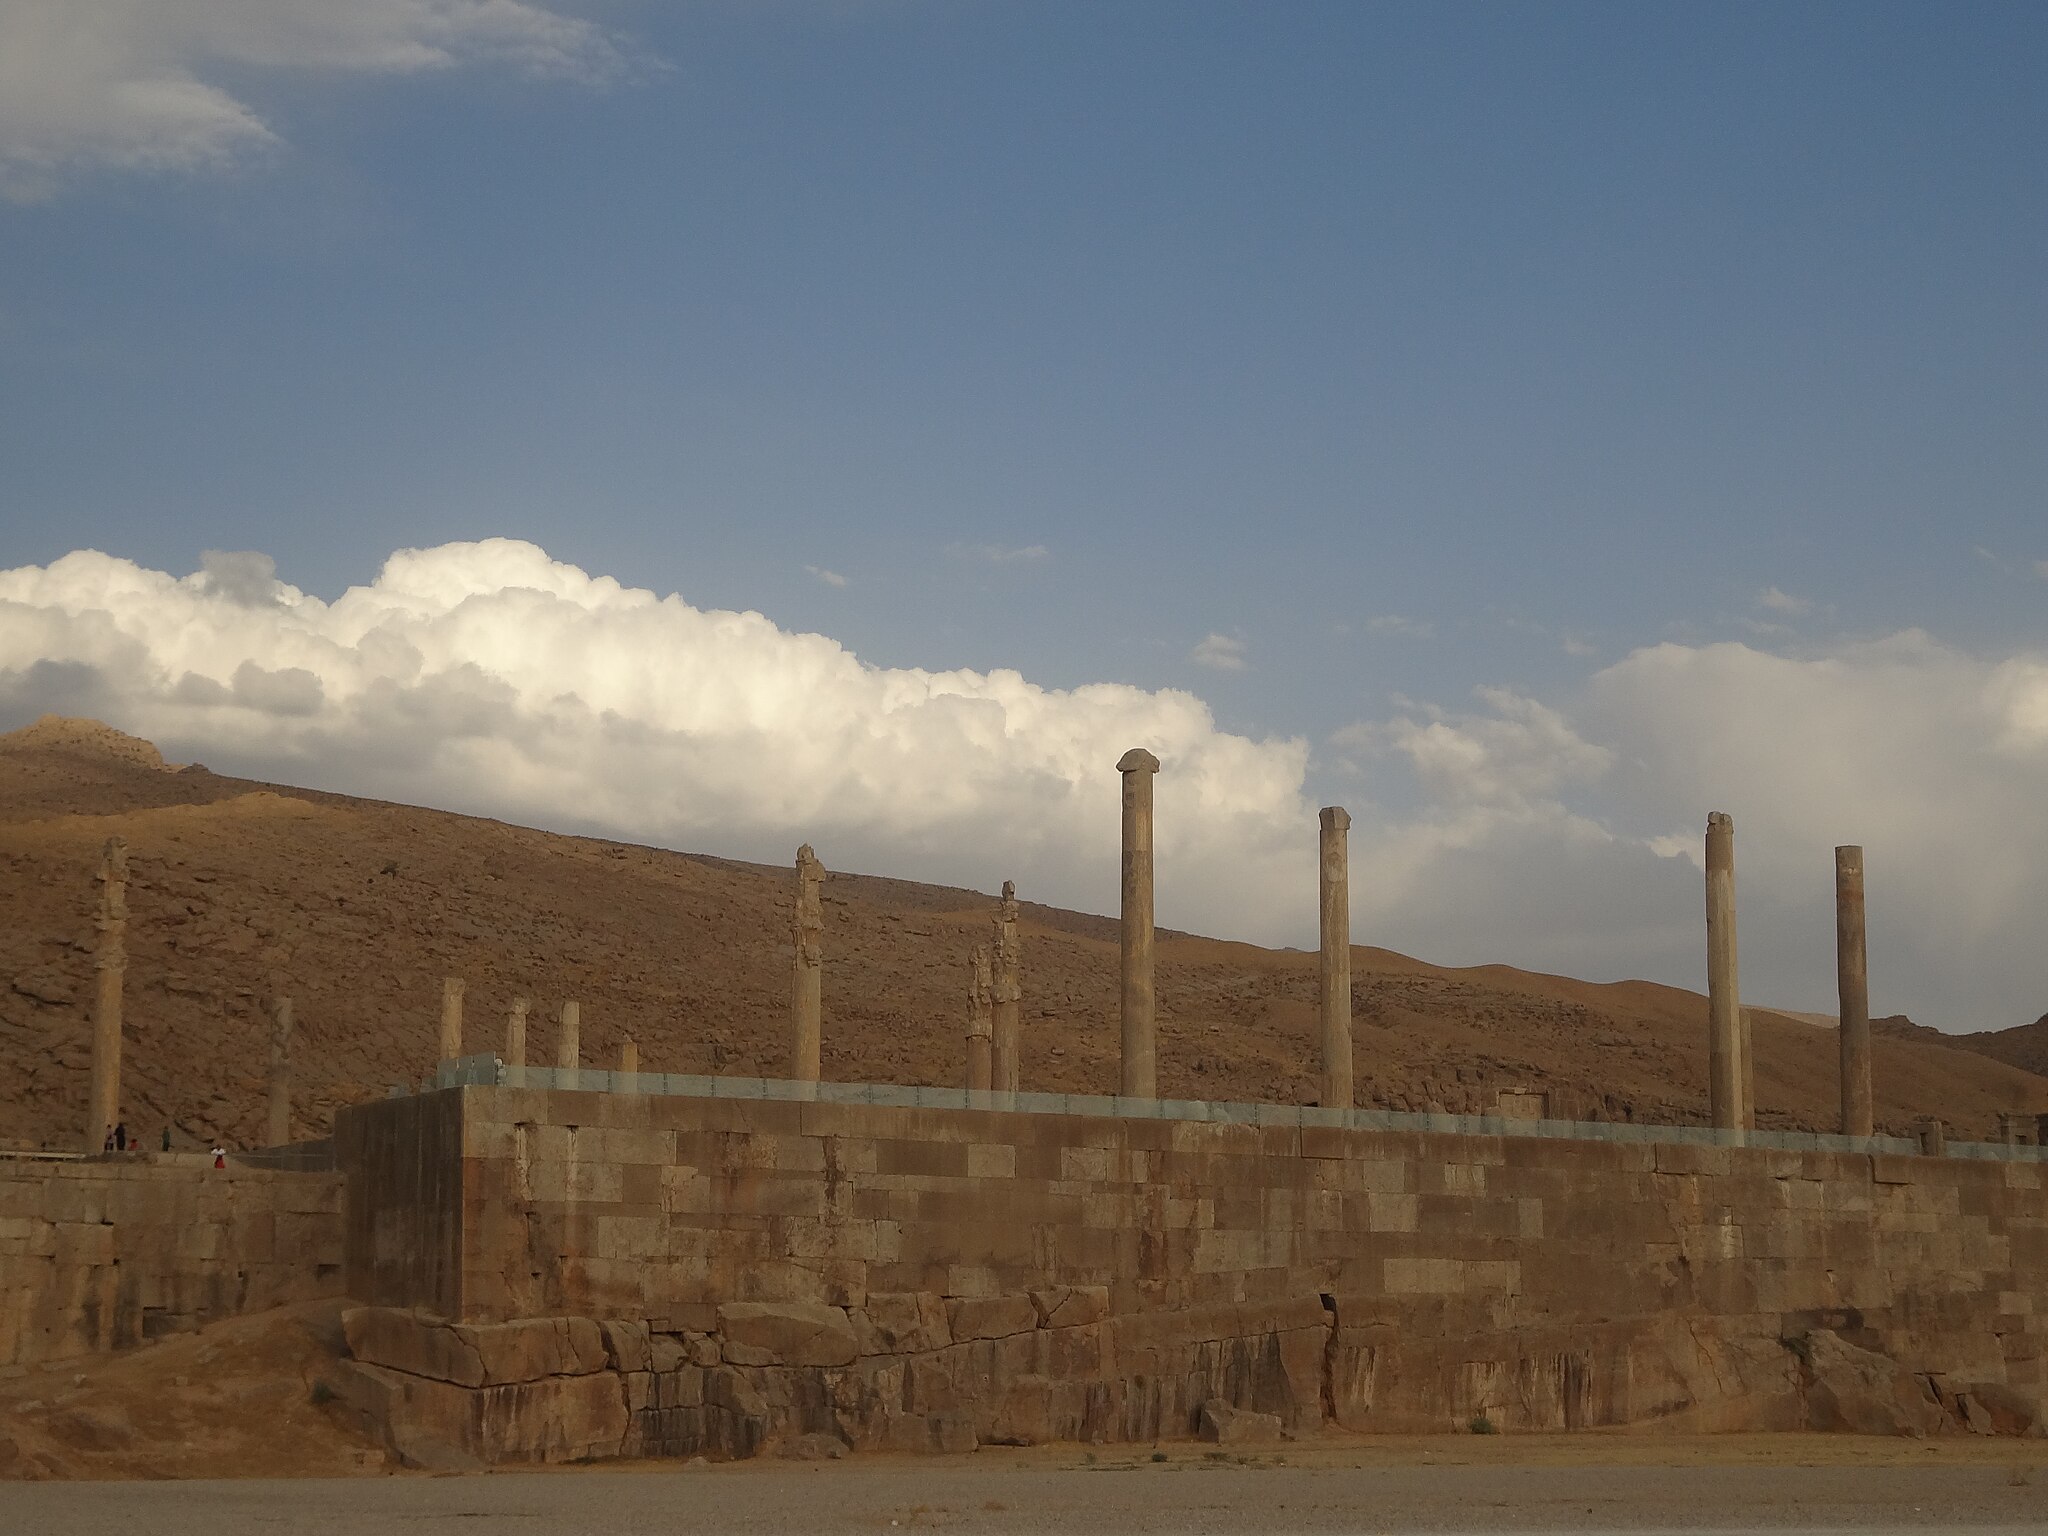
Title: تخت جمشیدضلع جنوبی
Date: 2014-07-10 06:32:46
Categories: Apadana of Persepolis, Self-published work, Cultural heritage monuments in Iran with known IDs, Uploaded via Campaign:wlm-ir, Images from Wiki Loves Monuments in Marvdasht, 2014 in Persepolis, Iran photographs taken on 2014-07-10, Images from Wiki Loves Monuments 2020, Images from Wiki Loves Monuments 2020 in Iran, Terrace of Persepolis